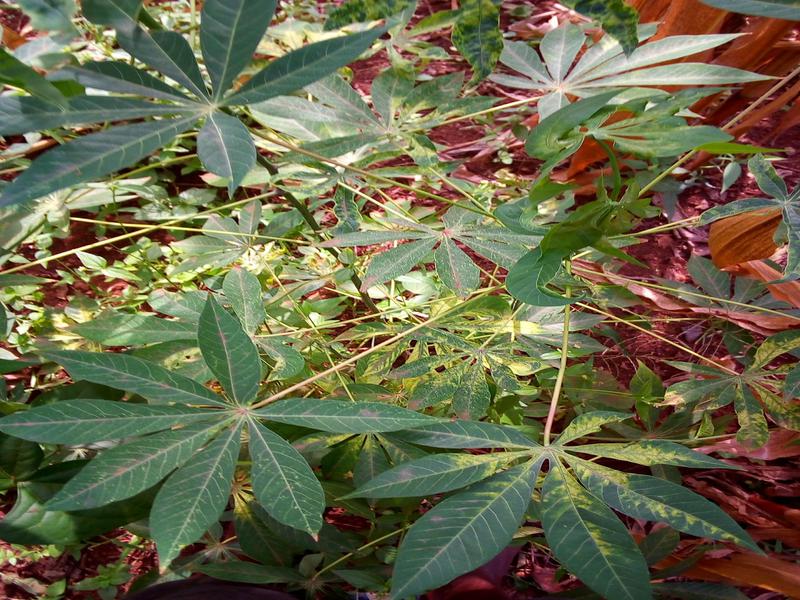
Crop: cassava
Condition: green_mottle